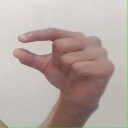
अक्षर: ग